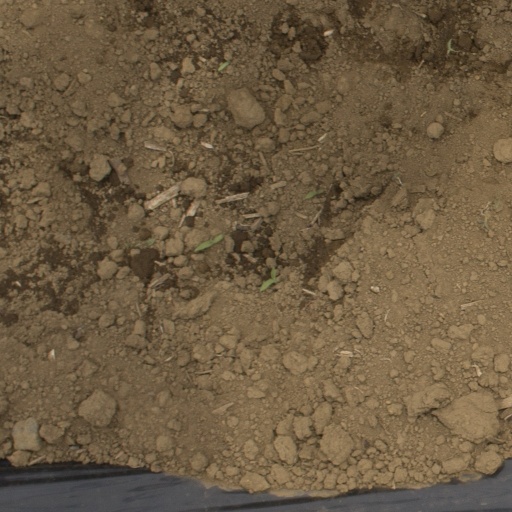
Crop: Jerusalem artichoke